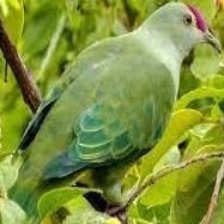
Species: GREEN WINGED DOVE
Scientific name: CHALCOPHAPS INDICA